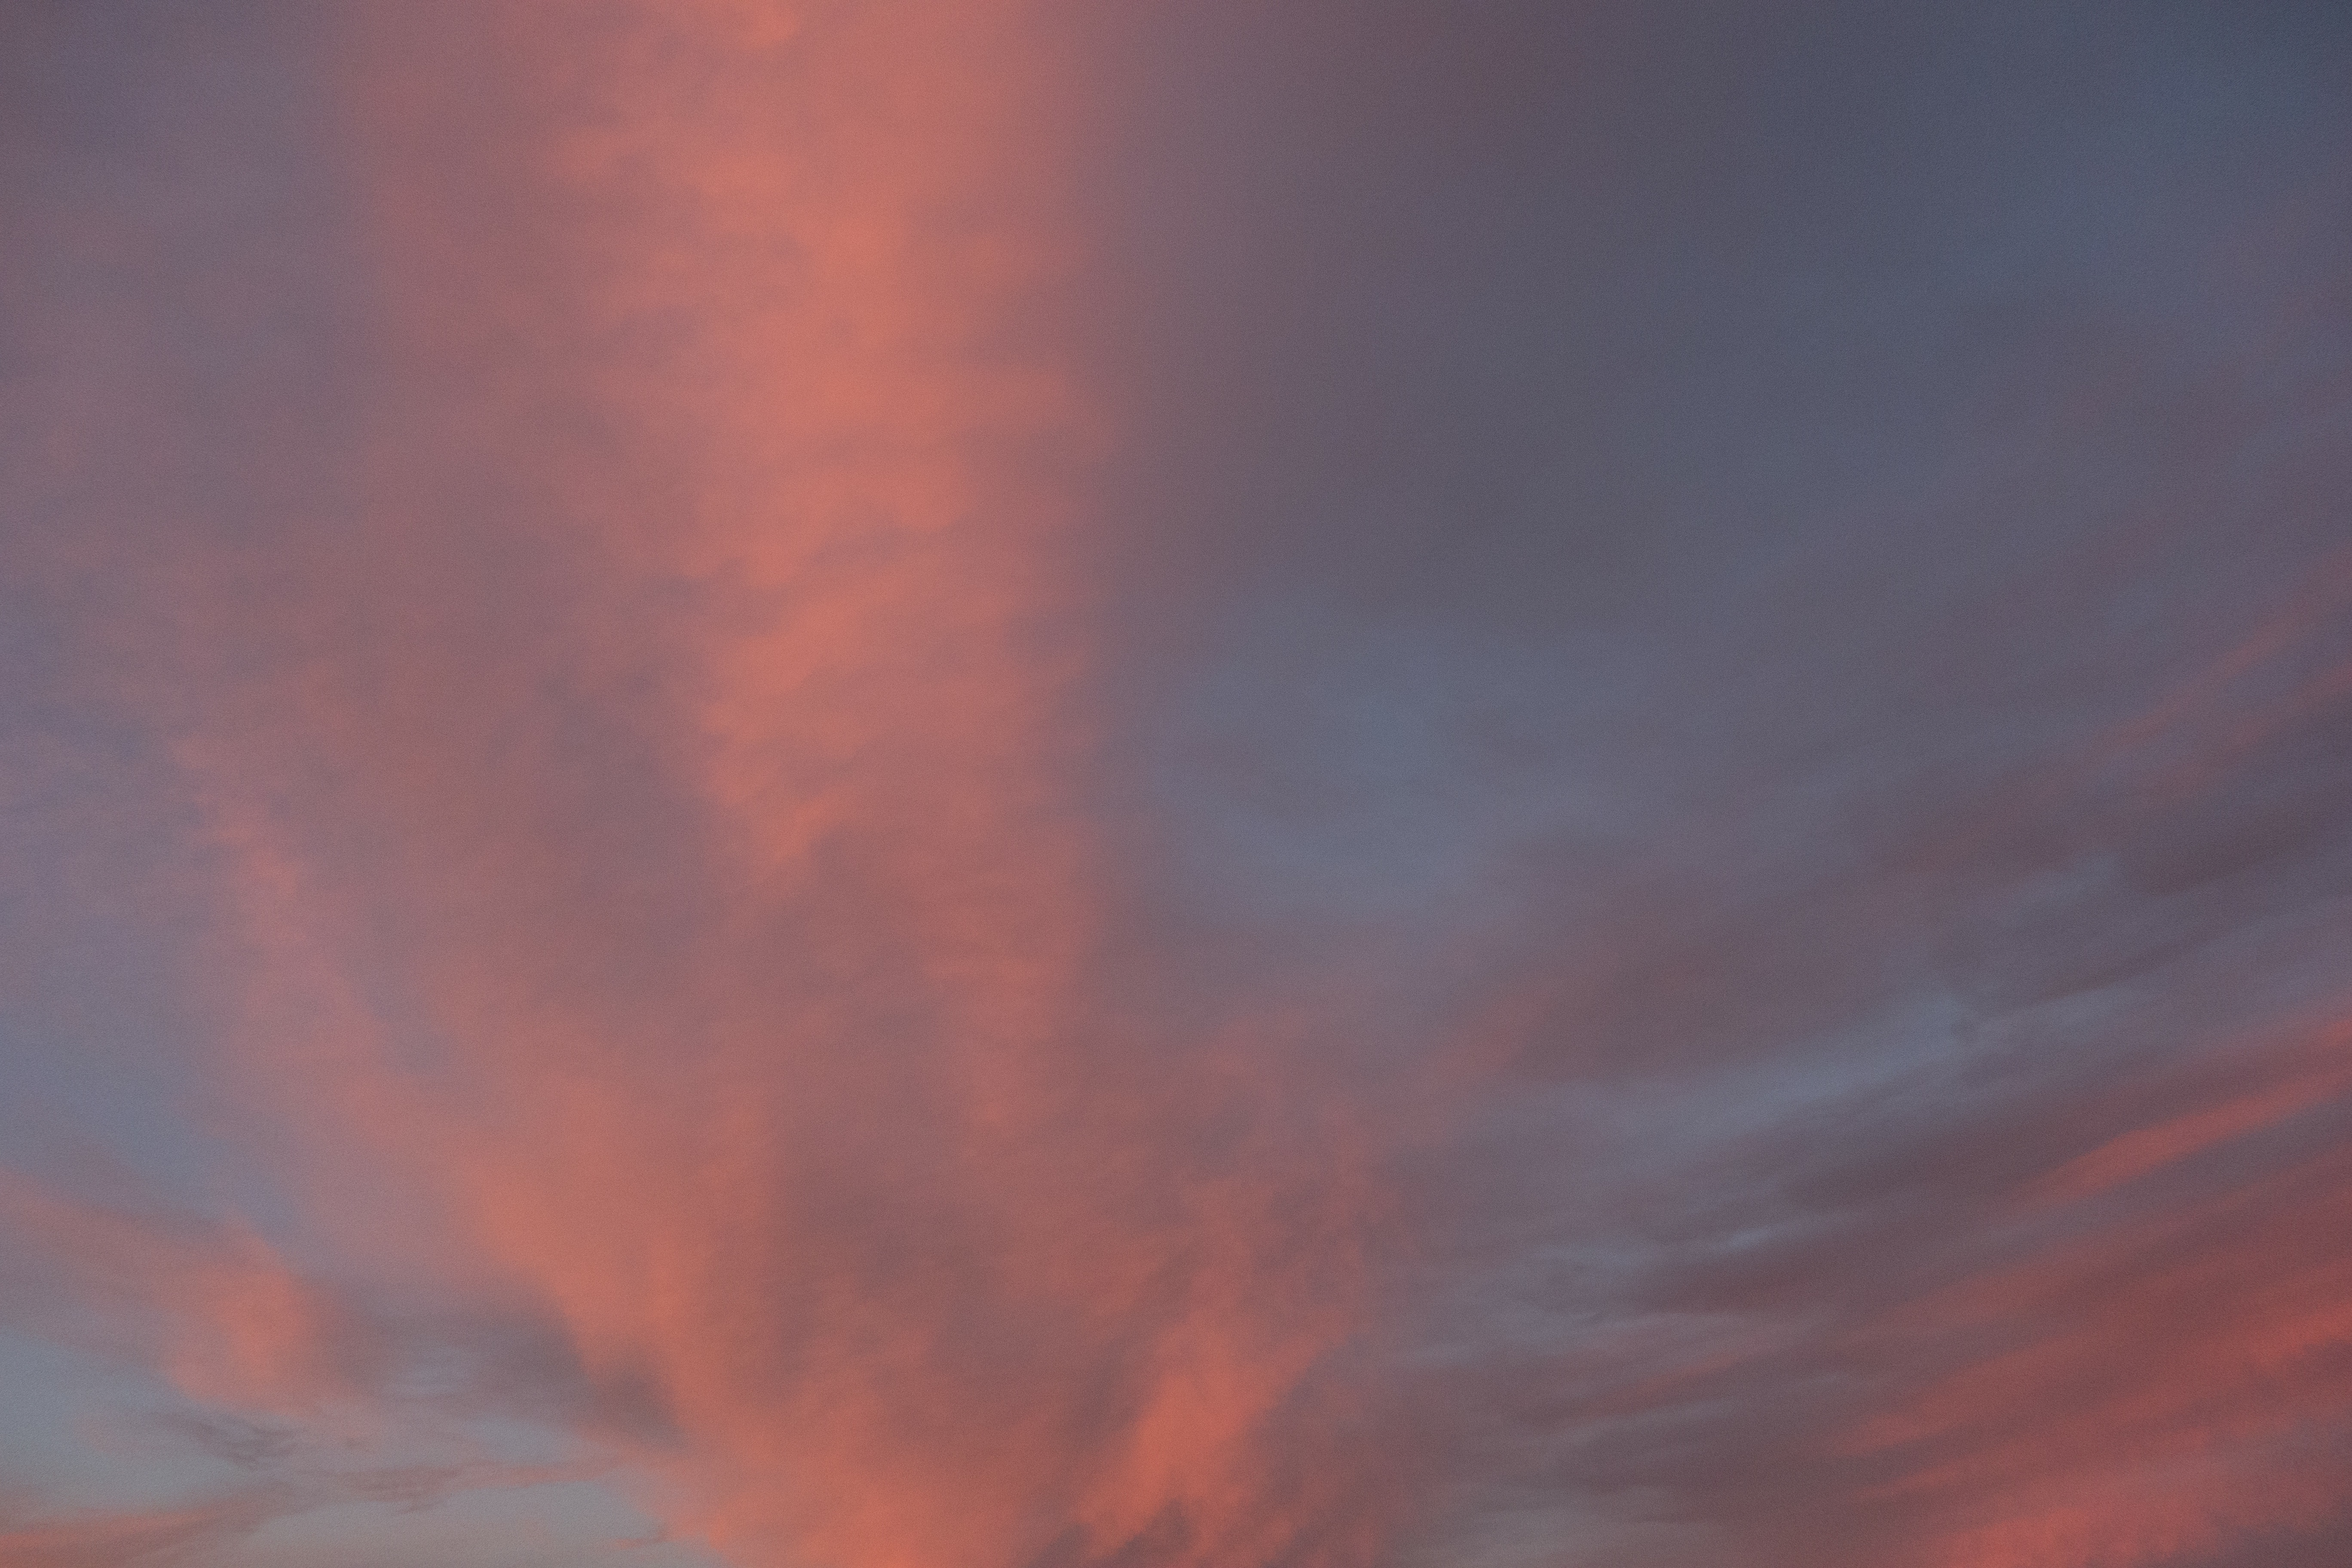
cloud, sky, sunrise, sunset, sunlight, dawn, atmosphere, dusk, evening, afterglow, meteorological phenomenon, atmosphere of earth, geological phenomenon, red sky at morning